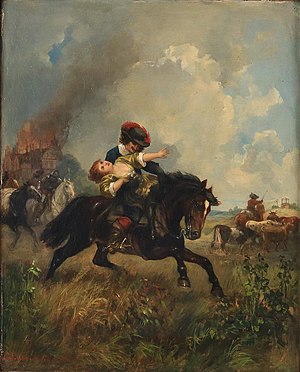
Ludwig Lindenschmit den ældre
Rettung aus dem brennenden Schloss, maleri af Ludwig Lindenschmit den ældre
Ludwig Lindenschmit den ældre var en tysk arkæolog, historiemaler og litograf, bror til Wilhelm Lindenschmit den ældre, far til Ludwig Lindenschmit den yngre.